Single-molecule real-time sequencing

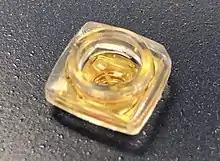
SMRT Cell for a RS or RS II Sequencer

At commercialization, read length had a normal distribution with a mean of about 1100 bases. A new chemistry kit released in early 2012 increased the sequencer's read length; an early customer of the chemistry cited mean read lengths of 2500 to 2900 bases.